(410777) 2009 FD

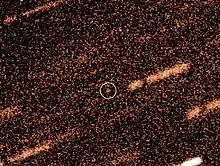
2009 FD imaged by the Very Large Telescope in November 2013

NASA's Near Earth Program originally estimated its size to be 130 metres in diameter based on an assumed albedo of 0.15. This gave it an estimated mass of around 2,800,000 tonnes. But work by Amy Mainzer using NEOWISE data in 2014 showed that it could be as large as 472 metres with an albedo as low as 0.01. Because (K09F00D) was only detected in two (W1+W2) of the four wavelengths the suspected NEOWISE diameter is more of an upper limit. Radar observations in 2015 showed it to be a binary asteroid. The primary is 120–180 meters in diameter and the secondary is 60–120 meters in diameter.